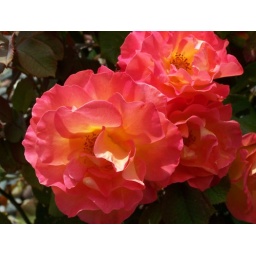
roses by front door 2009